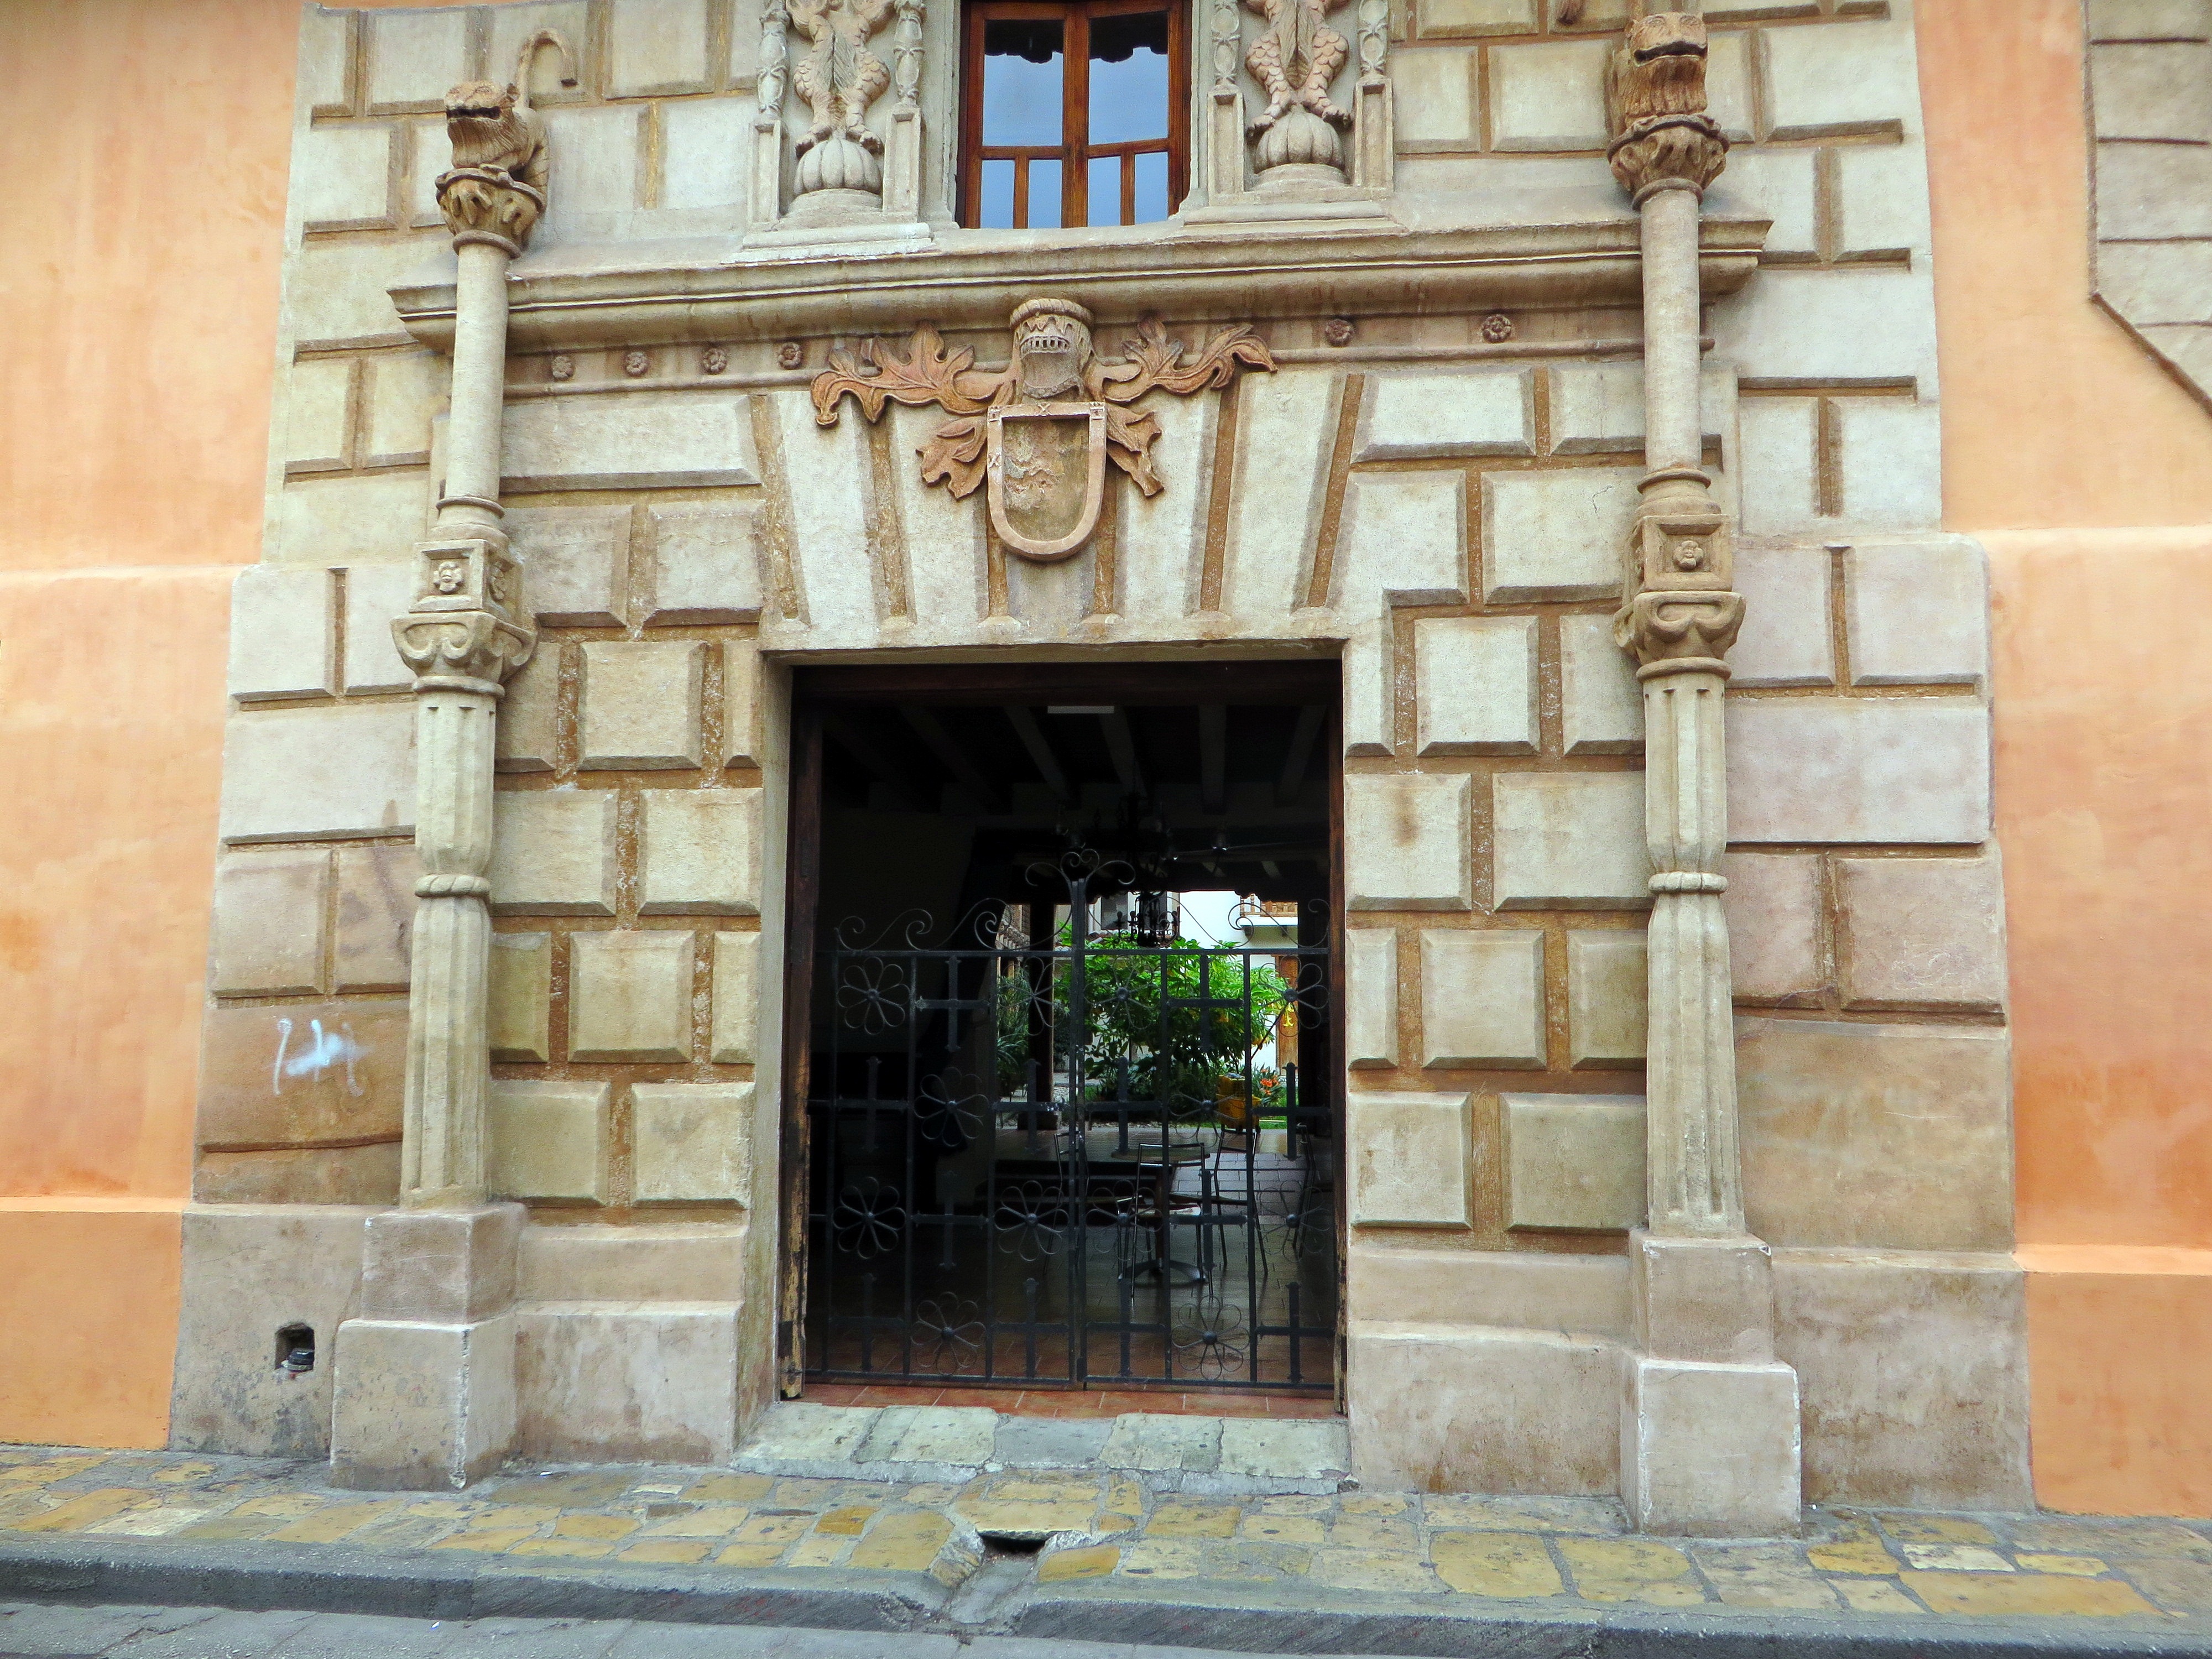
architecture, window, wall, arch, facade, door, temple, mexico, sculptures, history, estate, portal, chiapas, san pedro, ancient history, colonization